History of Moscow

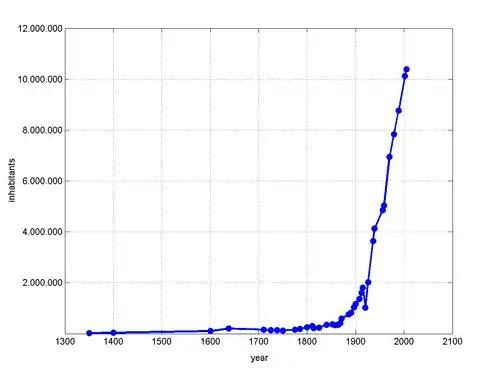
Graphic: population progress

During the Great Patriotic War, the Soviet State Committee of Defense and the General Staff of the Red Army were located in Moscow. In 1941, 16 divisions of the national volunteers (more than 160,000 people), 25 battalions (18,000 people) and 4 engineering regiments were formed among the Muscovites. On 6 December 1941, German Army Group Centre was stopped at the outskirts of the city and then driven off in the course of the Battle of Moscow. Many factories were evacuated, together with much of the government, and from October 20 the city was declared to be in a state of siege. Its remaining inhabitants built and manned antitank defenses, while the city was bombarded from the air. On May 1, 1944 a medal "For the defense of Moscow" and in 1947 another medal "In memory of the 800th anniversary of Moscow" were instituted.